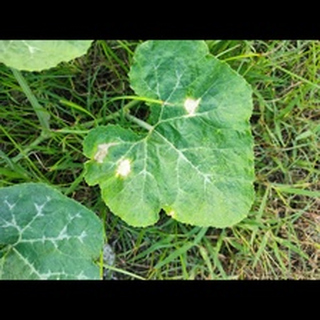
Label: pumpkin_powdery_mildew